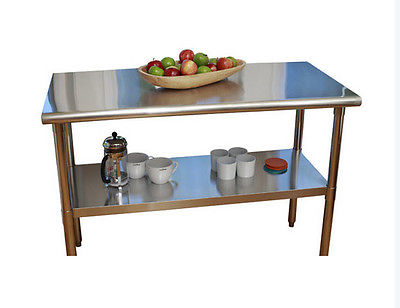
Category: cabinet